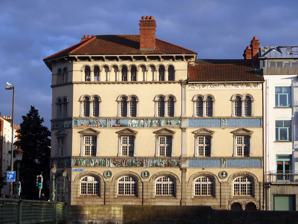
Building: Sunlight Chambers, Dublin
Country: Ireland
Year built: 1910
Italianate style office building in Dublin, Ireland Sunlight Chambers Sunlight Chambers in 2017 Location in central Dublin General information Type Various Architectural style Italianate Location Parliament Street , Essex Quay Address 20/21 Parliament Street, Dublin 2, D02 TW99 Coordinates 53°20′41″N 6°16′03″W / 53.34474°N 6.26742°W / 53.34474; -6.26742 Construction started 1900 Completed 1910 Client Lever Brothers Design and construction Architect(s) Edward Ould Sunlight Chambers is a commercial office building on the corner of Parliament Street and Essex Quay in the Temple Bar area of Dublin. It was designed by architect Edward Ould in an Italianate style and was named after Lever Brothers' Sunlight detergent brand. History Lever Brothers was founded in 1895 by brothers William Hesketh Lever, 1st Viscount Leverhulme (1851–1925), and James Darcy Lever (1854–1916). Together with chemist William Hough, the brothers created a soap that used glycerin and vegetable oils such as palm oil instead of tallow . The resulting soap was free-lathering. At first, it was named Honey Soap but later became " Sunlight Soap ". In 1899, the brothers leased land opposite Grattan Bridge on the banks of the River Liffey to set up a Dublin branch of their company. They hired Liverpool architect Ould, who had previously designed various buildings for the company's Port Sunlight model village near Liverpool. The Dublin building was designed and constructed between 1900 and 1910 and named after their then-famous soap brand. In the late 1990s Gilroy McMahon architects restored the building and repainted the exterior in a 'light umber' colour. Design Ould designed the building in the Italianate style. This was unusual for the area, which was dominated by genteel Georgian and Victorian architecture that tended to be externally restrained and internally decorative. According to Ireland's National Inventory of Architectural Heritage, the building is marked by distinctive faience panels that depict the history of soap production. While Essex Quay was laid out in the 1720s, Sunlight Chambers is the oldest remaining structure in the riverside area. The sculptor Conrad Dressler was engaged to design much of the external frieze work on the building. Sister building in Newcastle upon Tyne At almost the same time, Lever Brothers built a branch in Newcastle upon Tyne , which they also called Sunlight Chambers. Although the Newcastle branch was designed in a modified Baroque style rather than an Italianate style, both Sunlight Chambers feature characteristic circumferential friezes. References Wikimedia Commons has media related to Sunlight Chambers .